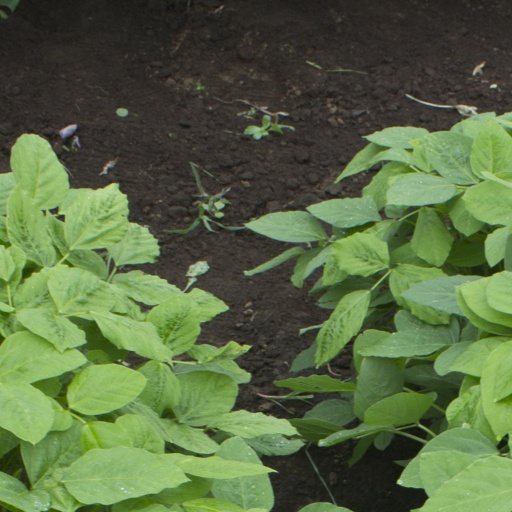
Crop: soybean